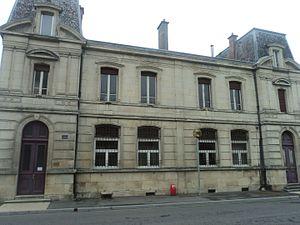
Tucquegnieux village ancienne mairie
Tucquegnieux est une commune française située dans le département de Meurthe-et-Moselle, en région Grand Est.